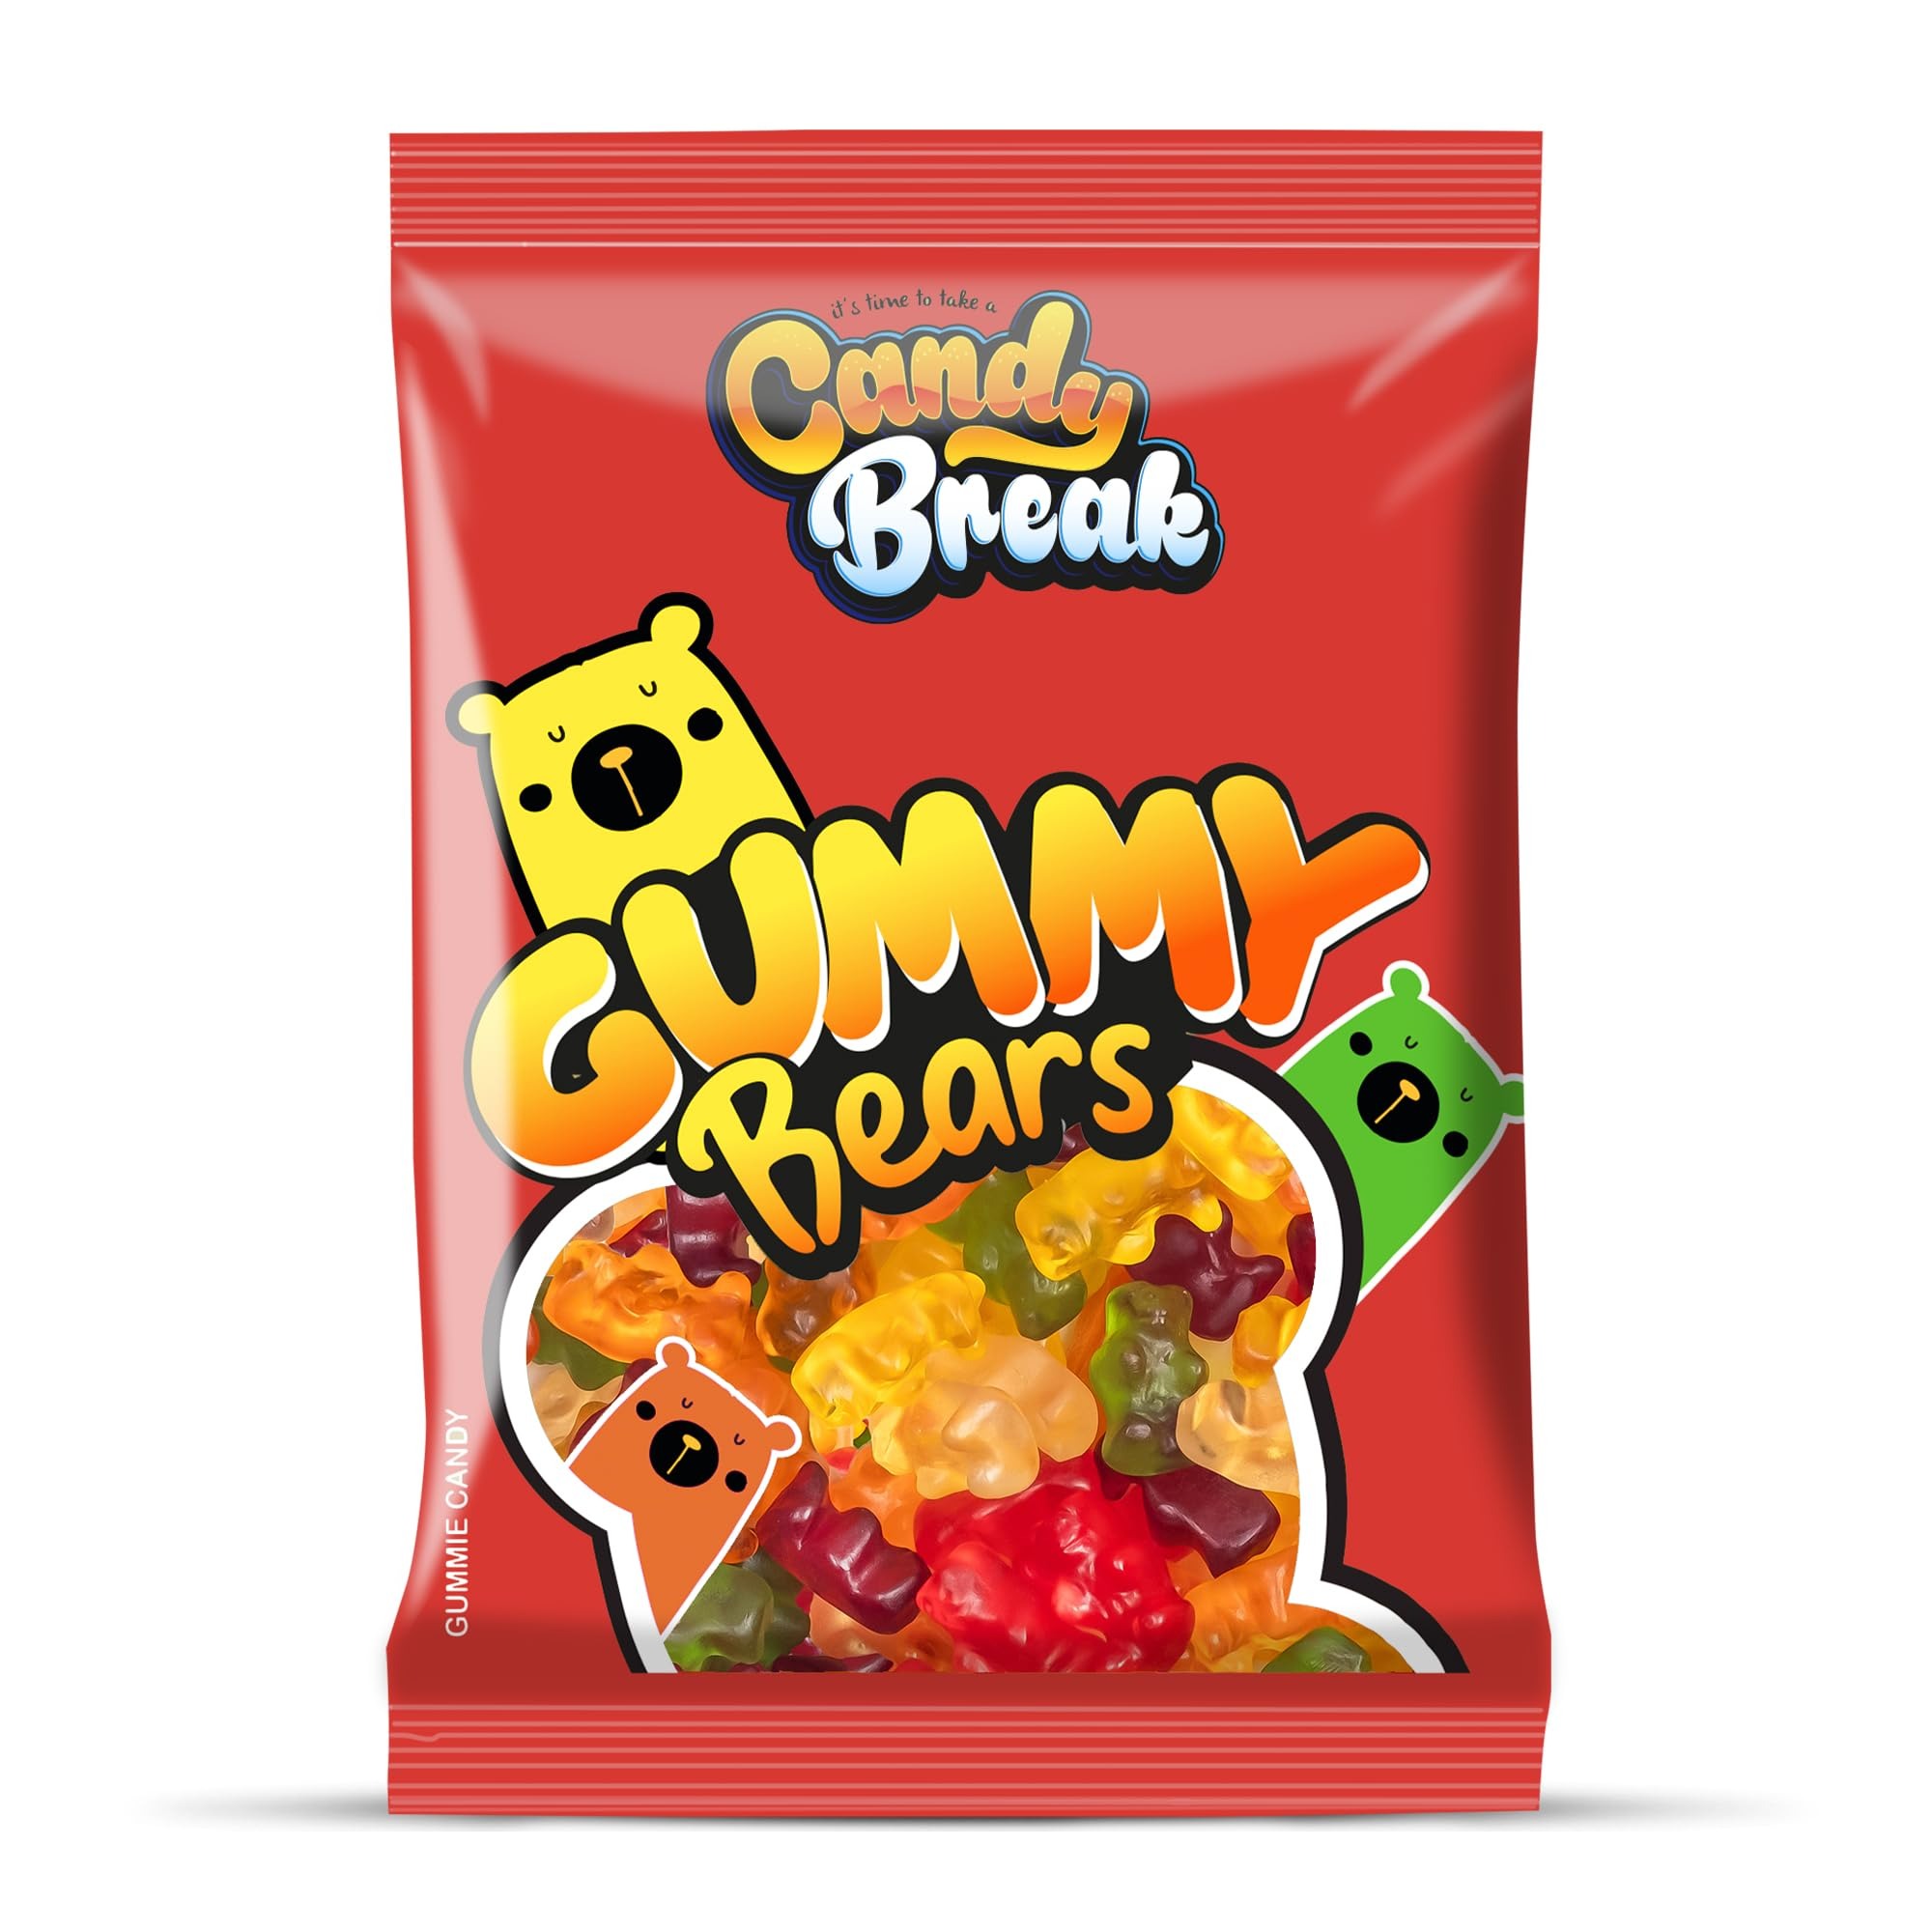
Item Name: Candy Break Gummy Bears, Six Flavor Gummies, Sweet & Fruity Candy Snacks for Kids & Adults, Individually Wrapped Bags, Variety Pack, 4 Oz, Pack of 12
Bullet Point 1: Gummy Bliss: Experience an explosion of gummy bear sourness, delighting your senses with its irresistible fusion of four different gummy candy flavors from a mixed package of various gummies delights.
Bullet Point 2: Chewy Satisfaction: Each piece offers a harmonious blend of sour and sweet, ensuring a delightful texture that leaves you craving more gummy bears.
Bullet Point 3: Solution to Cravings: Experience the convenience of instant gratification with our chewy gummy bears. These gummy candies are the ultimate snack solution for satisfying your cravings instantly.
Bullet Point 4: Versatile Treat: From casual gatherings to formal events, our gummy candy is the ideal choice for sharing with everyone. Whether you're craving a sweet snack or looking to add a fun twist to your party, these fruit snacks are ideal for any occasion.
Bullet Point 5: Shareable Delight: Our generously sized gummy bears individual packs ensure lasting enjoyment and plenty to go around, making it ideal for sharing with friends and family.
Product Description: Enjoy the delightful tangy sourness of our Candy Break Gummy Bears, offering a mix of four fruity flavors that will bring a smile to your face with every bite. These chewy gummy candies provide a satisfying texture that makes them a treat you’ll want to enjoy over and over. Whether you’re indulging in a quick snack or sharing with friends, these gummy bears are an easy solution to satisfy your cravings with the ideal balance of sweet and sour. From casual get-togethers to more formal events, our gummy candy is an excellent choice for any occasion. Add some fun to your party or enjoy them as a tasty snack. With our twelve gummy bears individual packs, there’s plenty to share with family, friends, and guests. Whether you’re hosting or just snacking, these gummies are sure to be a hit.
Value: 48.0
Unit: Ounce

Price: 19.99